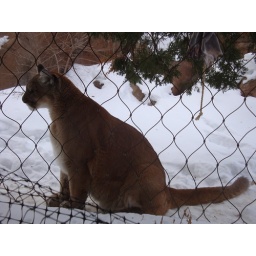
A mountain lion in the zoo at Como Park in St Paul, MN.